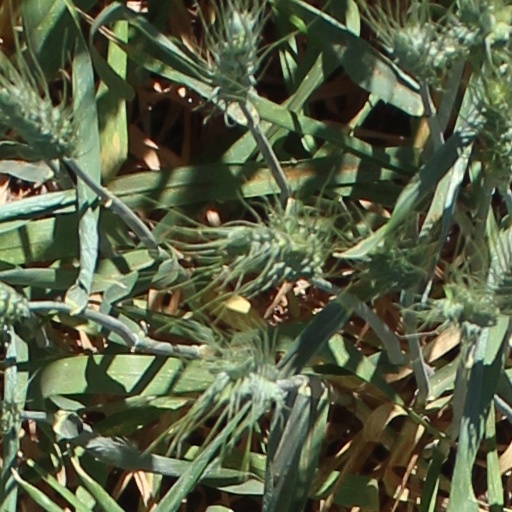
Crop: wheat